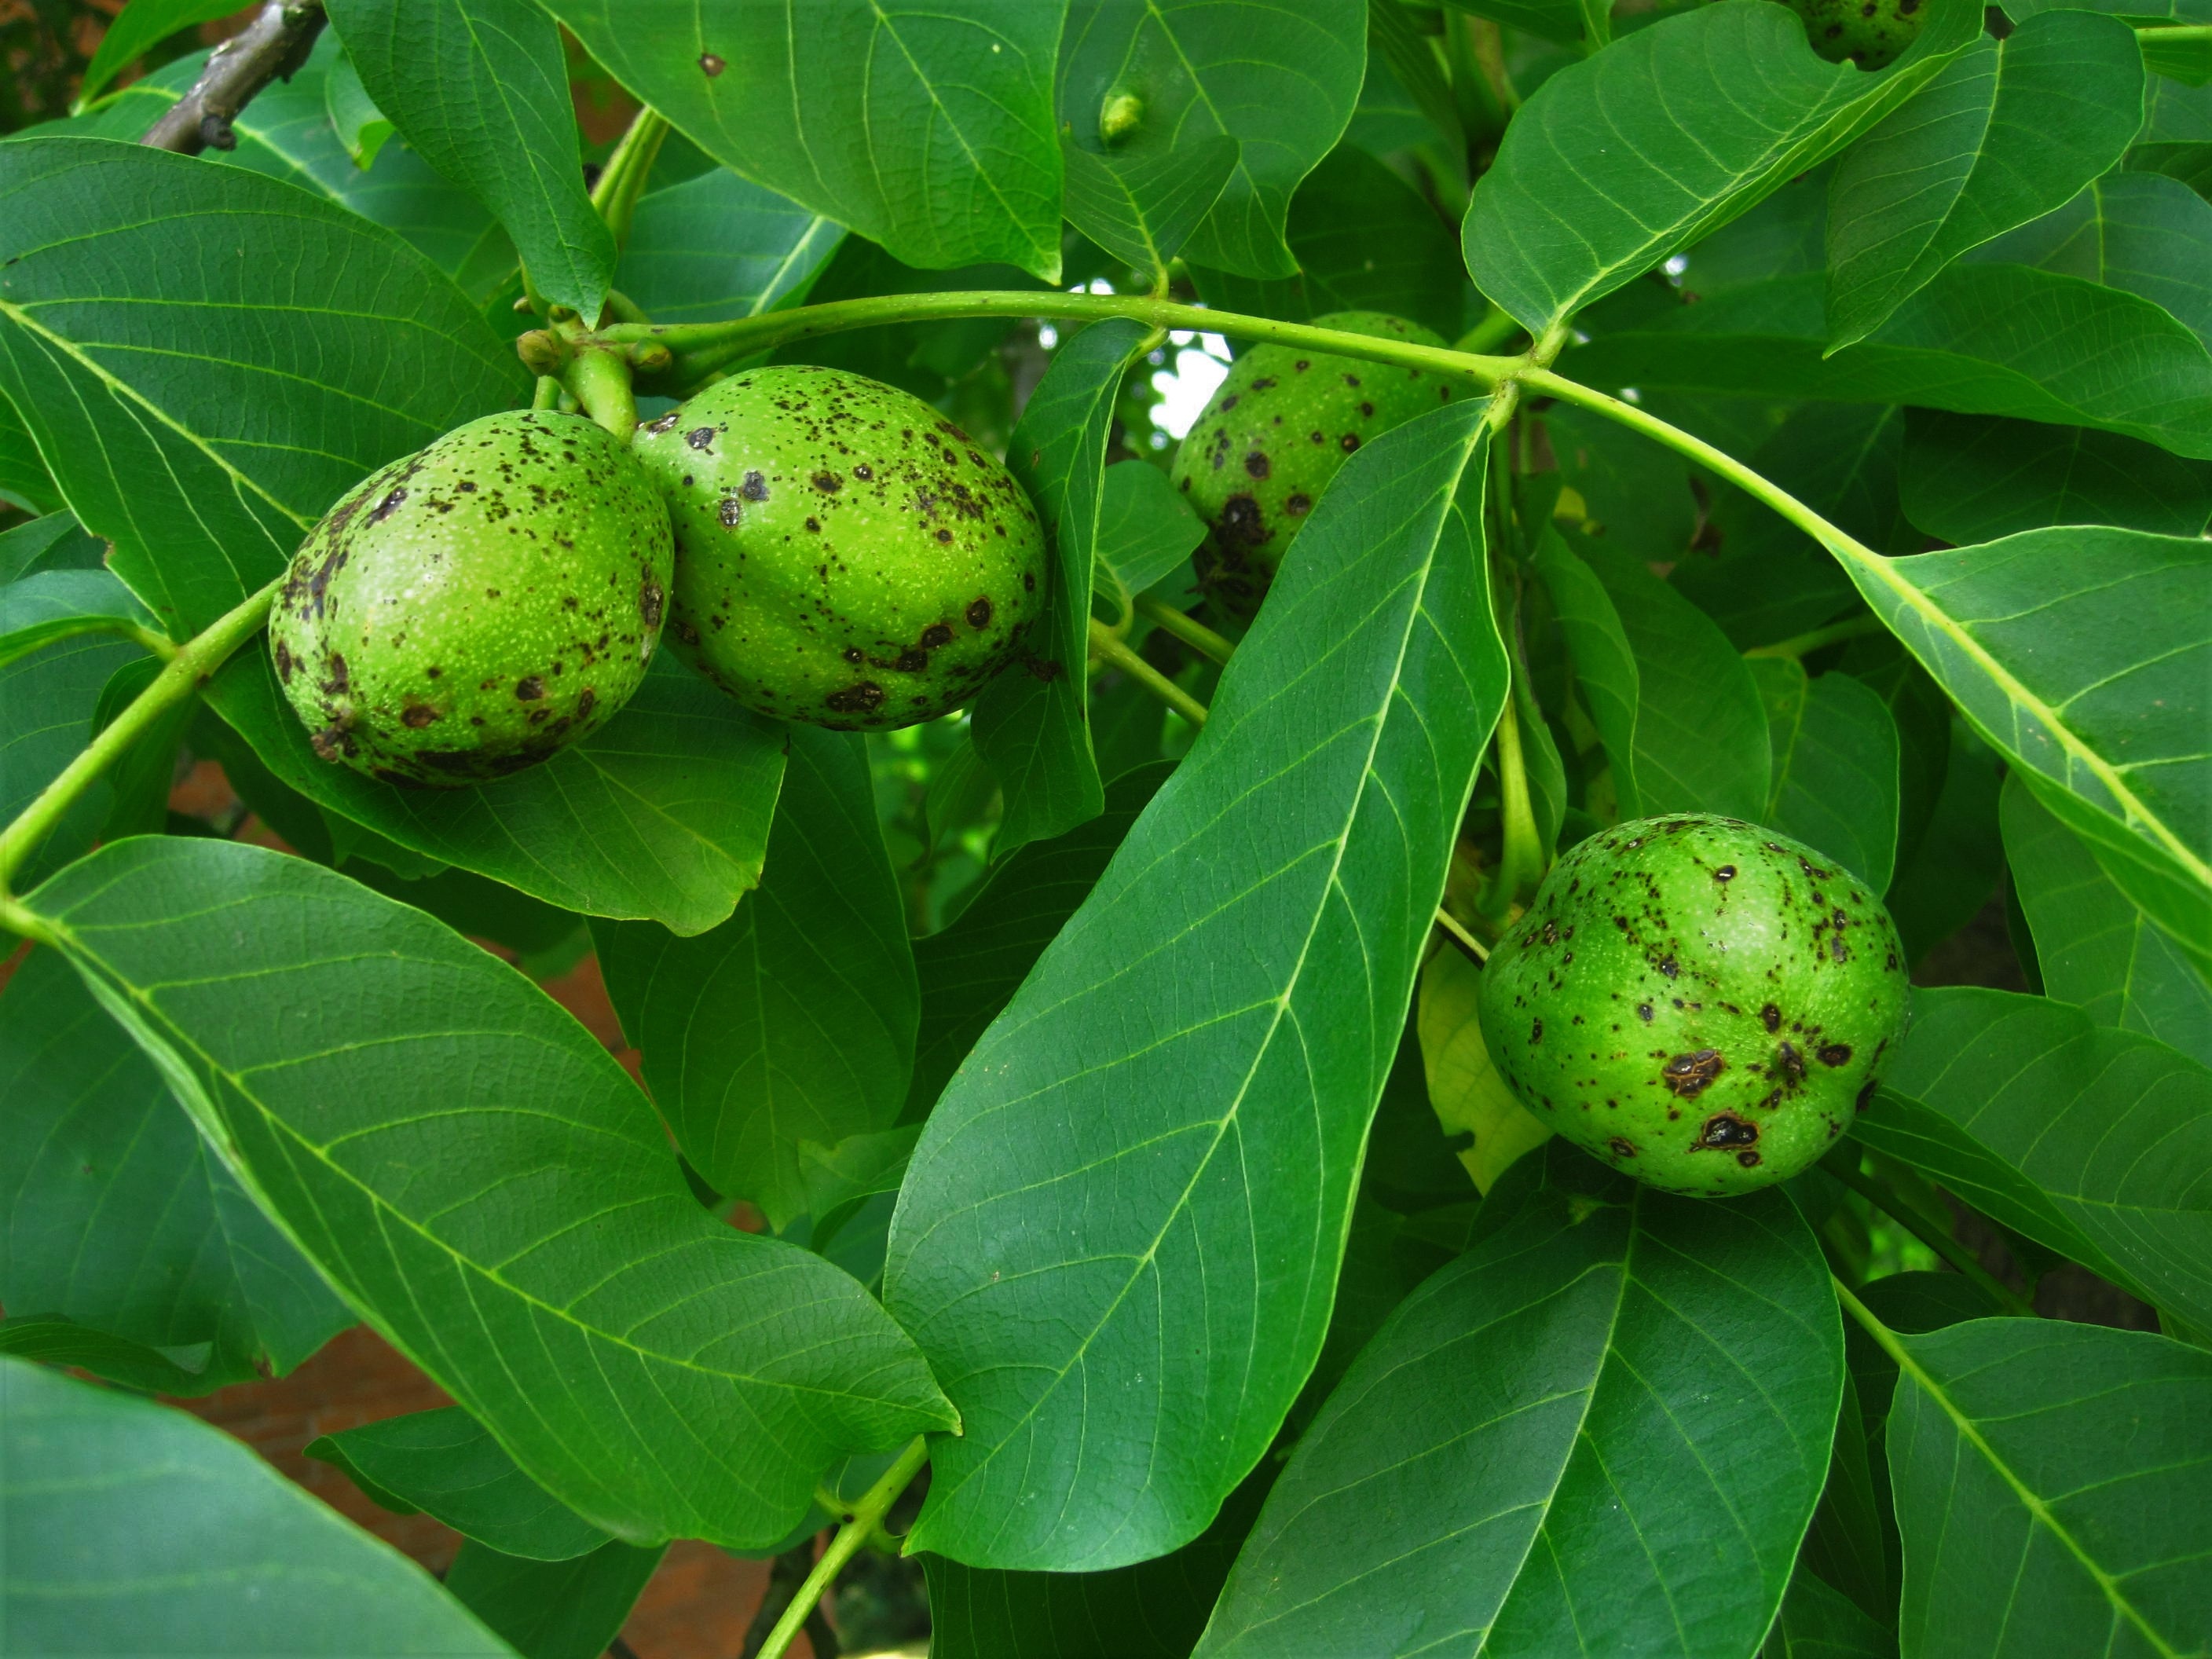
tree, nature, growth, plant, fruit, leaf, flower, summer, food, green, produce, grow, evergreen, park, botany, nut, garden, flora, walnut, shrub, time of year, development, walnuts, immature, infructescence, flowering plant, annona, maturation, tree nut, sugar apple, walnut tree, walnut leaves, real walnut, juglans regia, summer green deciduous tree, nut fruit, coccoloba uvifera, woody plant, land plant, hardy kiwi